Tabataud Quarry

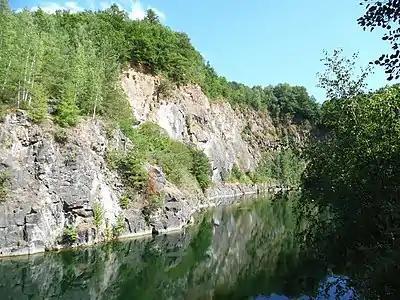
The upper part of the Tabataud quarry, which is flooded by now

The Tabataud Quarry was excavated along the left bank of the river Bandiat at an elevation of 165 metres, only about one kilometer southeast of Nontron town centre. Nearby passes the D 707 from Nontron to Saint-Pardoux-la-Rivière, from which it is easily accessible. In the immediate vicinity are two more adjoining quarries, the "Maspeyrot-Lagarde quarry" and the "Moulin Blanc quarry", which are both older. All these quarries are closed by now and they are dangerous due to rockfall.